Cijin District

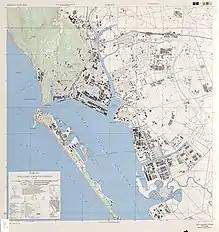
Area that later became Cijin Island shown as part of Takao Prefecture then under Japanese rule during World War II (AMS, 1945)

Cijin forms the original core of the Kaohsiung, which was established by the fisherman Hsu Ah-hua in the mid-17th century. He realized the attractiveness of the location when he was forced to seek shelter from a typhoon in the Taiwan Strait and returned with settlers from the Hung, Wang, Tsai, Lee, Pai, and Pan families and an idol of the Chinese sea goddess Ma-tsu. This was housed in a bamboo and thatch structure that formed the first Cijin Tianhou Temple. The town grew up around the temple grounds.